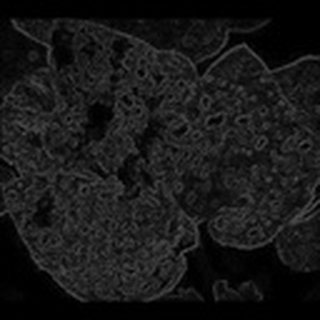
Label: cotton_powdery_mildew